B. Traven

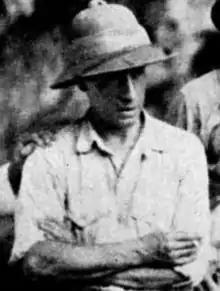
Supposed portrait of B. Traven (Traven Torsvan, 1926)

Traven submitted his works himself or through his representatives for publication from Mexico to Europe by post and gave a Mexican post office box as his return address. The copyright holder named in his books was "B. Traven, Tamaulipas, Mexico". Neither the European nor the American publishers of the writer ever met him personally or, at least, the people with whom they negotiated the publication and later also the filming of his books always maintained they were only Traven's literary agents; the identity of the writer himself was to be kept secret. This reluctance to offer any biographical information was explained by B. Traven in words which were to become one of his best-known quotations: "The creative person should have no other biography than his works."